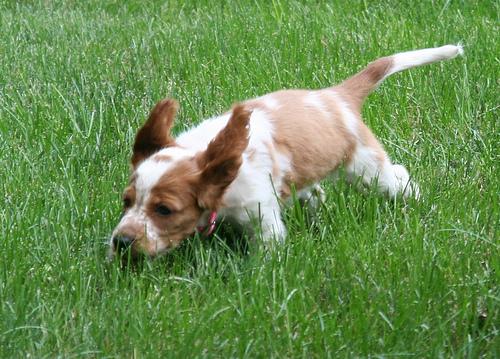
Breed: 202-n000023-Welsh_springer_spaniel